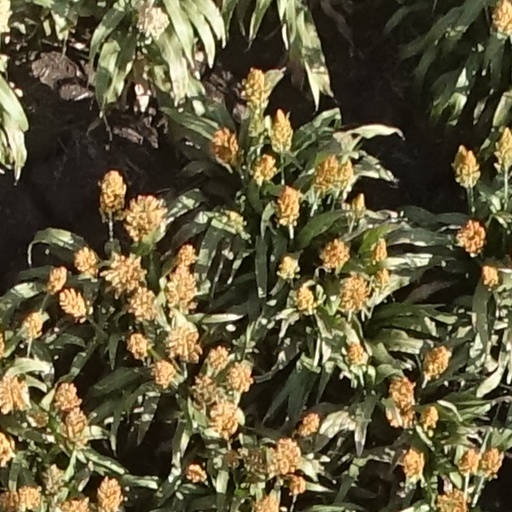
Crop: sorghum